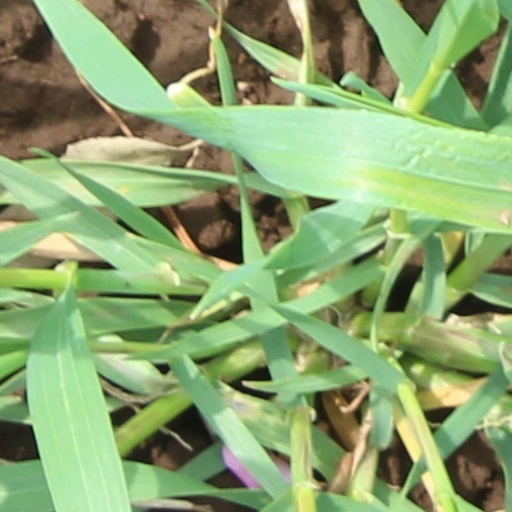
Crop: wheat